Jakob the Liar

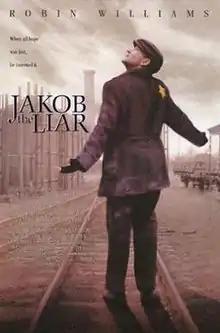
Theatrical release poster

Jakob the Liar is a 1999 American-made Holocaust film directed by Peter Kassovitz, produced by Steven Haft and Marsha Garces Williams. It is written by Kassovitz and Didier Decoin based on the 1969 German novel "Jacob the Liar", by Jewish author Jurek Becker. The film stars Robin Williams, Alan Arkin, Liev Schreiber, Hannah Taylor-Gordon and Bob Balaban. The film is set in 1944 in a ghetto in German-occupied Poland during the Holocaust and tells the story of a Polish-Jewish shopkeeper named Jakob Heym, who attempts to raise the morale inside the ghetto by sharing encouraging rumors that he claims to have heard on a radio. An earlier film based on the novel is the 1975 East German-Czechoslovak film "Jakob der Lügner". The movie was a critical and commercial failure: it grossed only $4 million against a $45 million budget, and received negative reviews by critics, with many comparing it unfavorably to the similarly themed Italian movie "Life Is Beautiful" (1997).